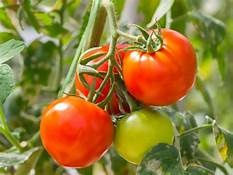
Label: tomato